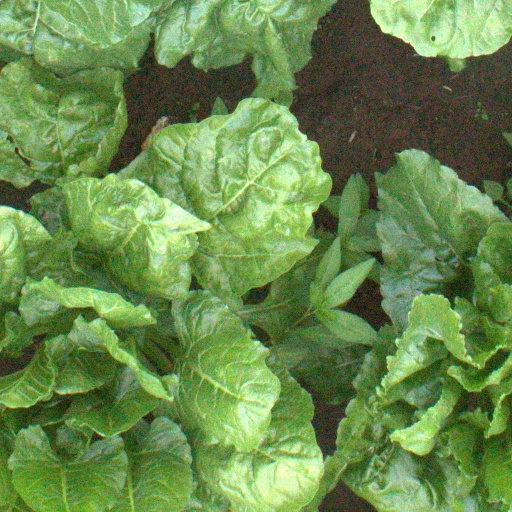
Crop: sugar beet